European Monetary Agreement

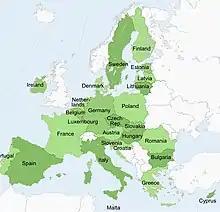
Current member states of the European Union

All financial transactions which occurred as a result of the European Monetary Agreement were managed by the Bank for International Settlements. The policy changes made through the EMA established greater currency convertibility for members of the agreement. This enabled currencies of countries within the agreement to be exchanged freely. The impact of currency convertibility was due to the removal of many exchange restrictions as well as the removal of limits on imports. These actions meant that less barriers to trade were in place. This enabled the countries in the agreement to trade with greater freedom, further improving the degree of economic integration across Europe. Due to the economic stability achieved through this level of currency convertibility, high levels of employment and economic growth were achieved both domestically across the member countries, as well as across the overall economy of this agreement.